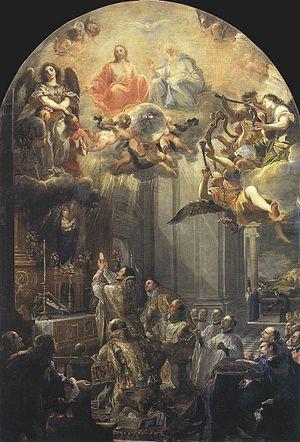
Louis de la Trinité est un religieux trinitaire déchaussé espagnol, auteur d'un ouvrage de synthèse sur la Mystique au Siècle d'or.
L'élévation est un rituel chrétien où sont élevés dans le domaine saint, le corps du Christ et le sang du Christ lors de la célébration de l'eucharistie. Ce mot s'applique particulièrement au moment où, lors du rite romain de la messe, l'hostie et le calice sont présentés immédiatement après les parties consacrées.
Saint Michel des Saints est un religieux catalan de l'ordre des Trinitaires, appartenant à la branche réformée des déchaussés. Expérimentateur et théoricien de la Mystique, il développe une spiritualité affective, à forte accentuation eucharistique, qui combine les influences franciscaine et carmélitaine, caractéristiques de la religiosité du Siècle d'or espagnol. Il a été béatifié par Pie VI en 1779, et canonisé par Pie IX en 1862.